County commission

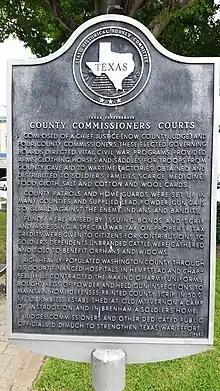
County Commission Texas historical marker in Brenham, Texas

A county commission (or a board of county commissioners) is a group of elected officials (county commissioners) collectively charged with administering the county government in some states of the United States. A county usually has three to five members of the county commission. In some counties within Georgia a sole commissioner holds the authority of the commission.